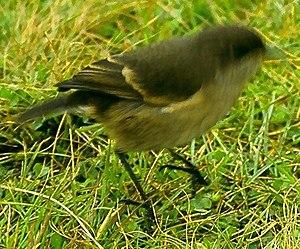
Lobelia deckenii subsp. keniensis est une sous-espèce de plantes, de l'espèce Lobelia deckenii, famille des Campanulaceae. Elle est endémique du Mont Kenya.